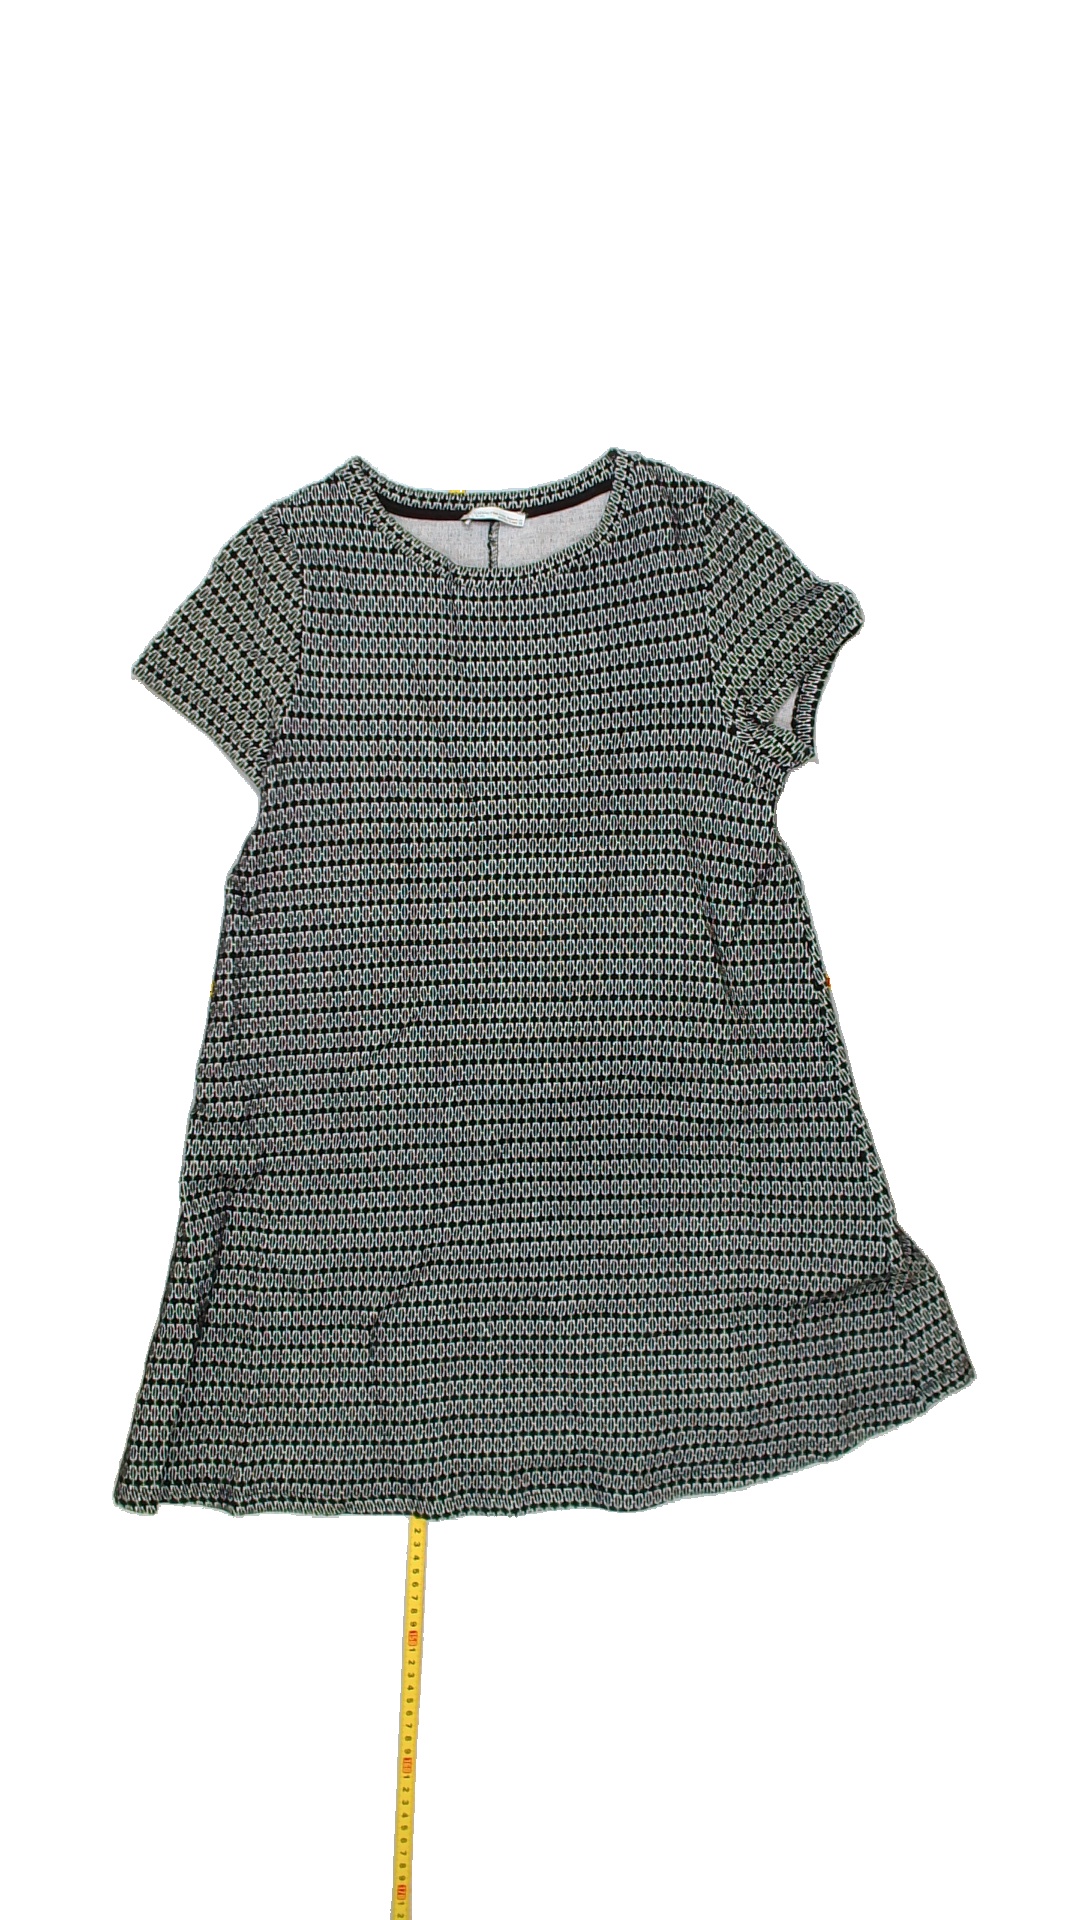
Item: Dress (Ladies)
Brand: Not Applicable
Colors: Multicolor
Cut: C-collar, Regular
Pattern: Geometric print
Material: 80%cotton 20%wool
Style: No trend
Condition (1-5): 2
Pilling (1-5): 4
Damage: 0
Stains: Yes
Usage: Export
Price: <50